Minnesota State Highway 1

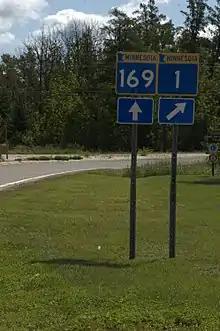
Intersection of MN 1 and MN 169 in Ely, August 2008

MN 1 serves as an east–west route between Oslo, Warren, Thief River Falls, Red Lake, Northome, Cook, Tower, Ely, and Beaver Bay Township.